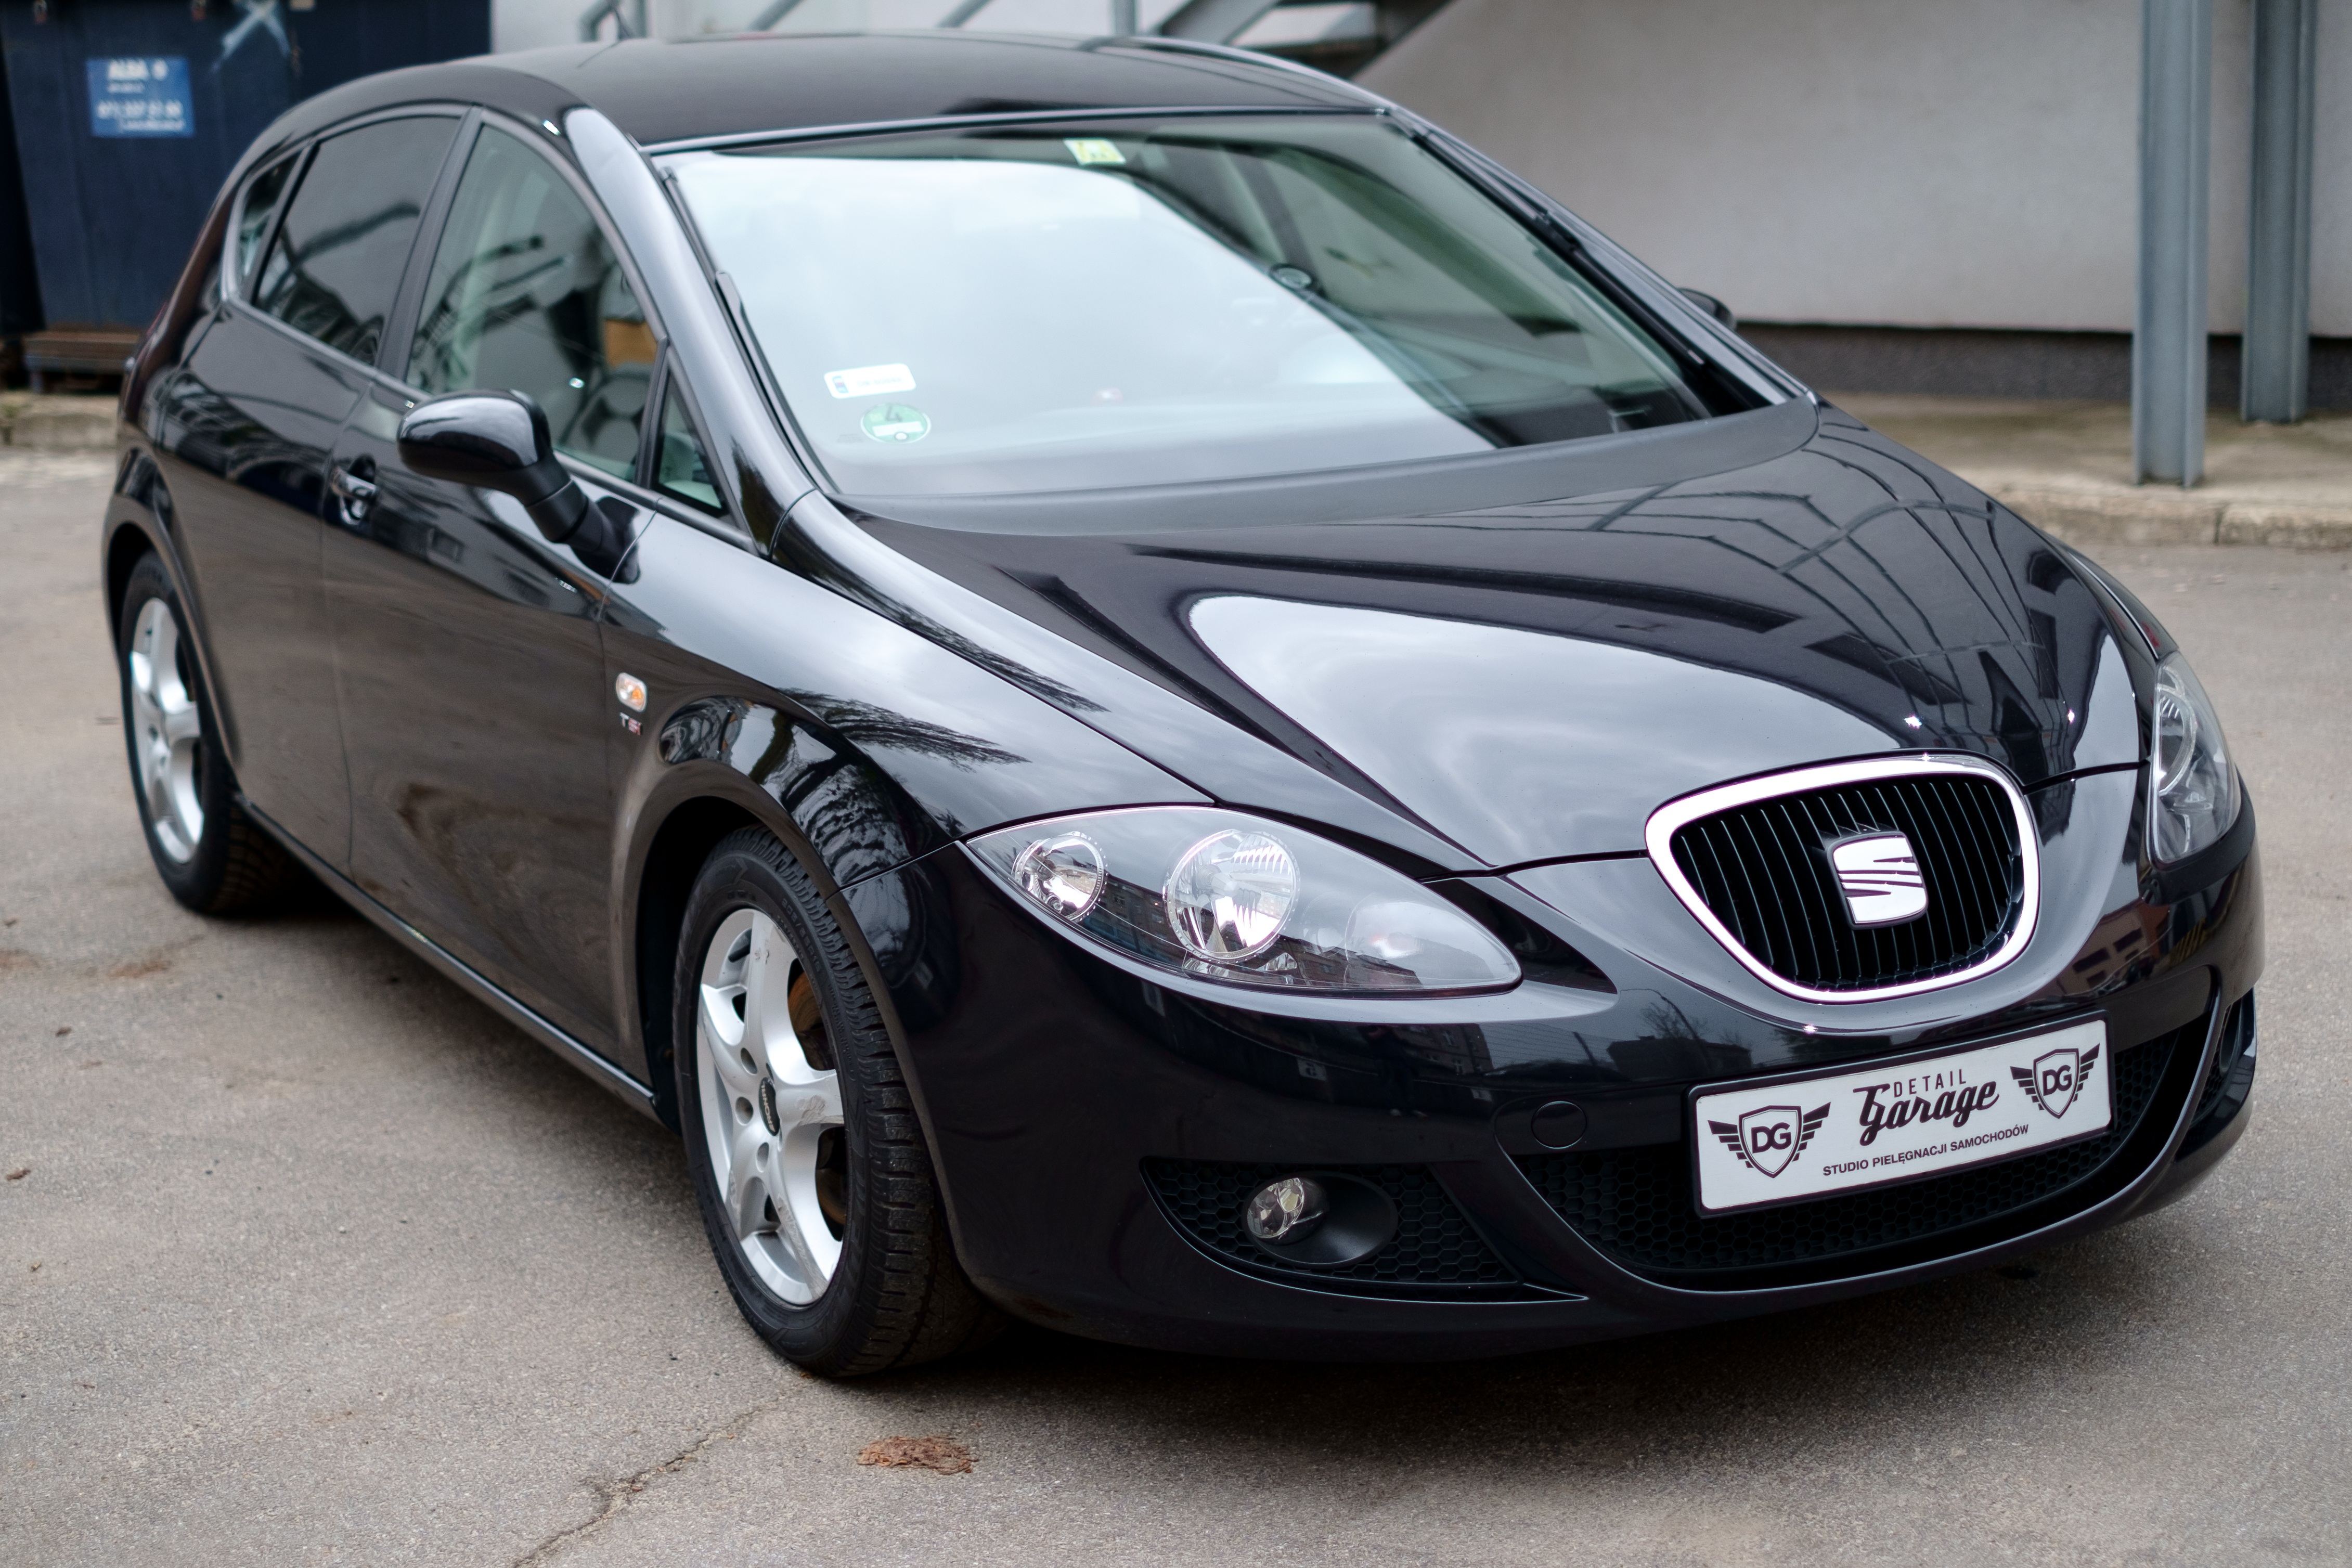
technology, car, wheel, automobile, seat, transportation, transport, vehicle, show, metal, auto, business, modern, automotive, bumper, hatchback, luxury, design, motor, sedan, new, style, elegant, vechicle, presentation, mechanic, benz, limited, land vehicle, automobile make, compact car, automotive design, family car, personal luxury car, seat altea